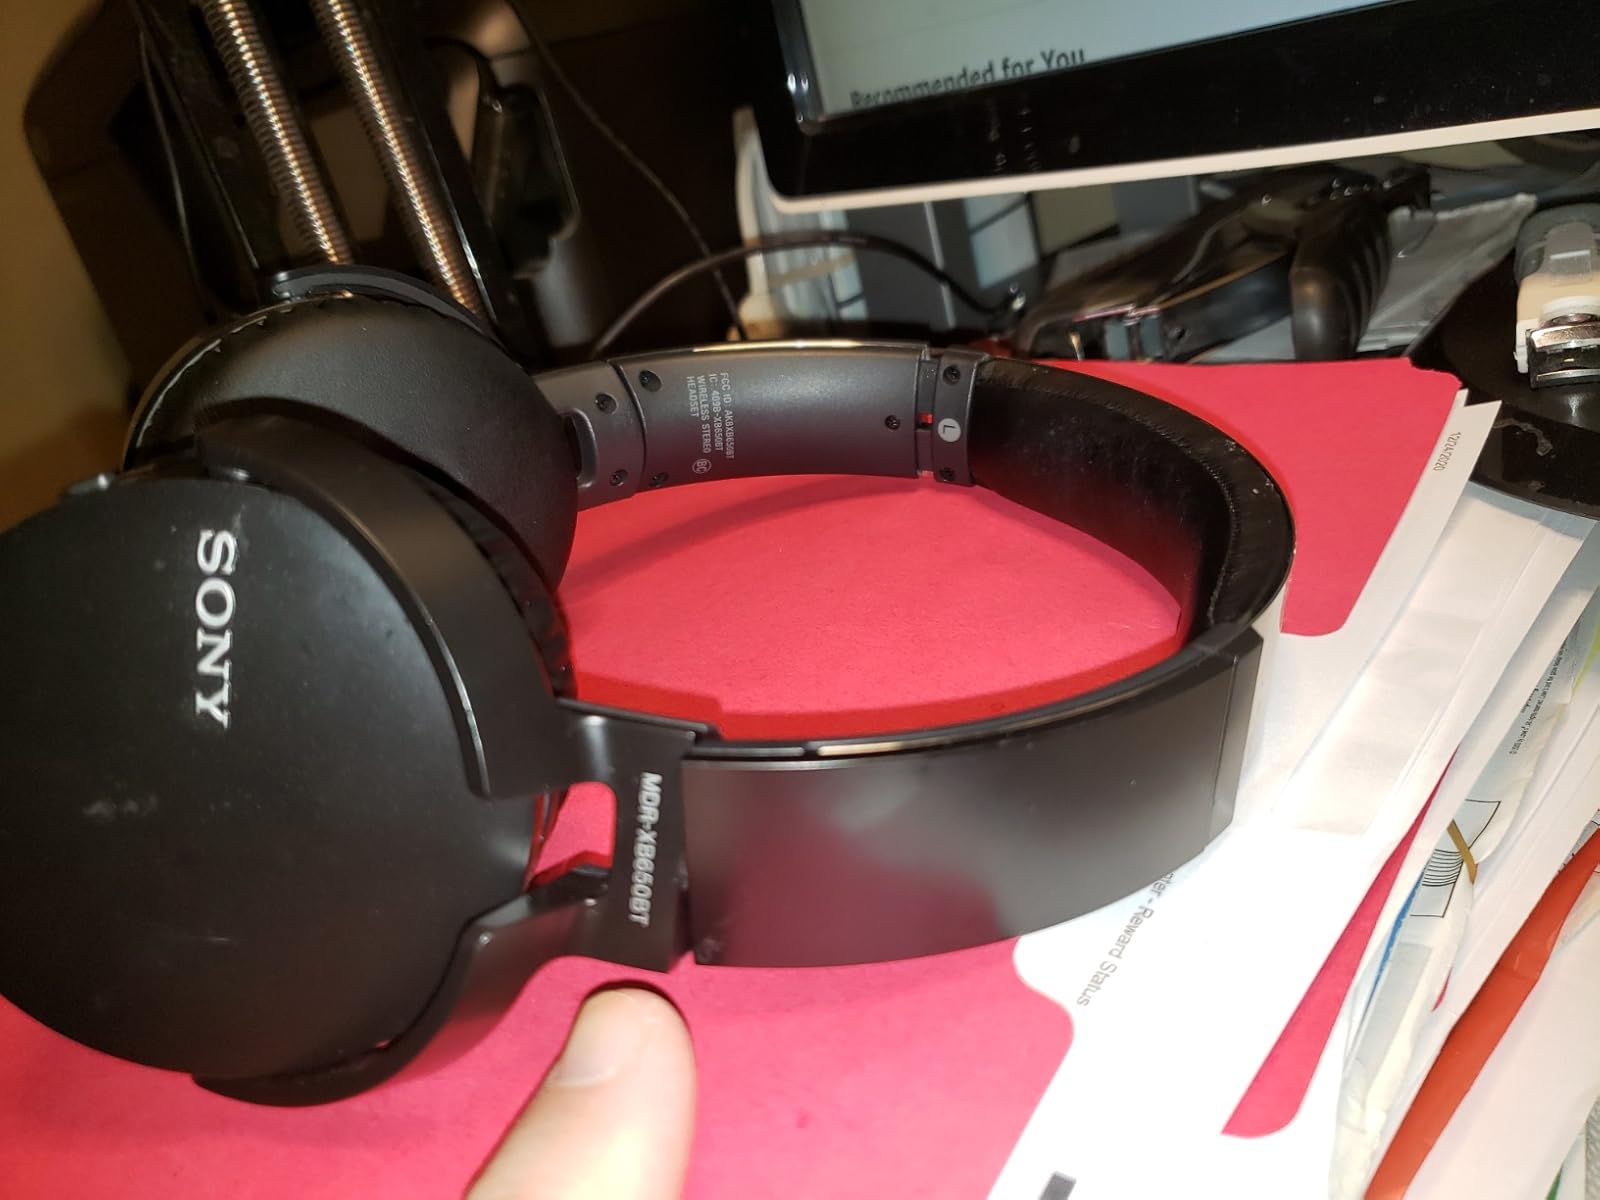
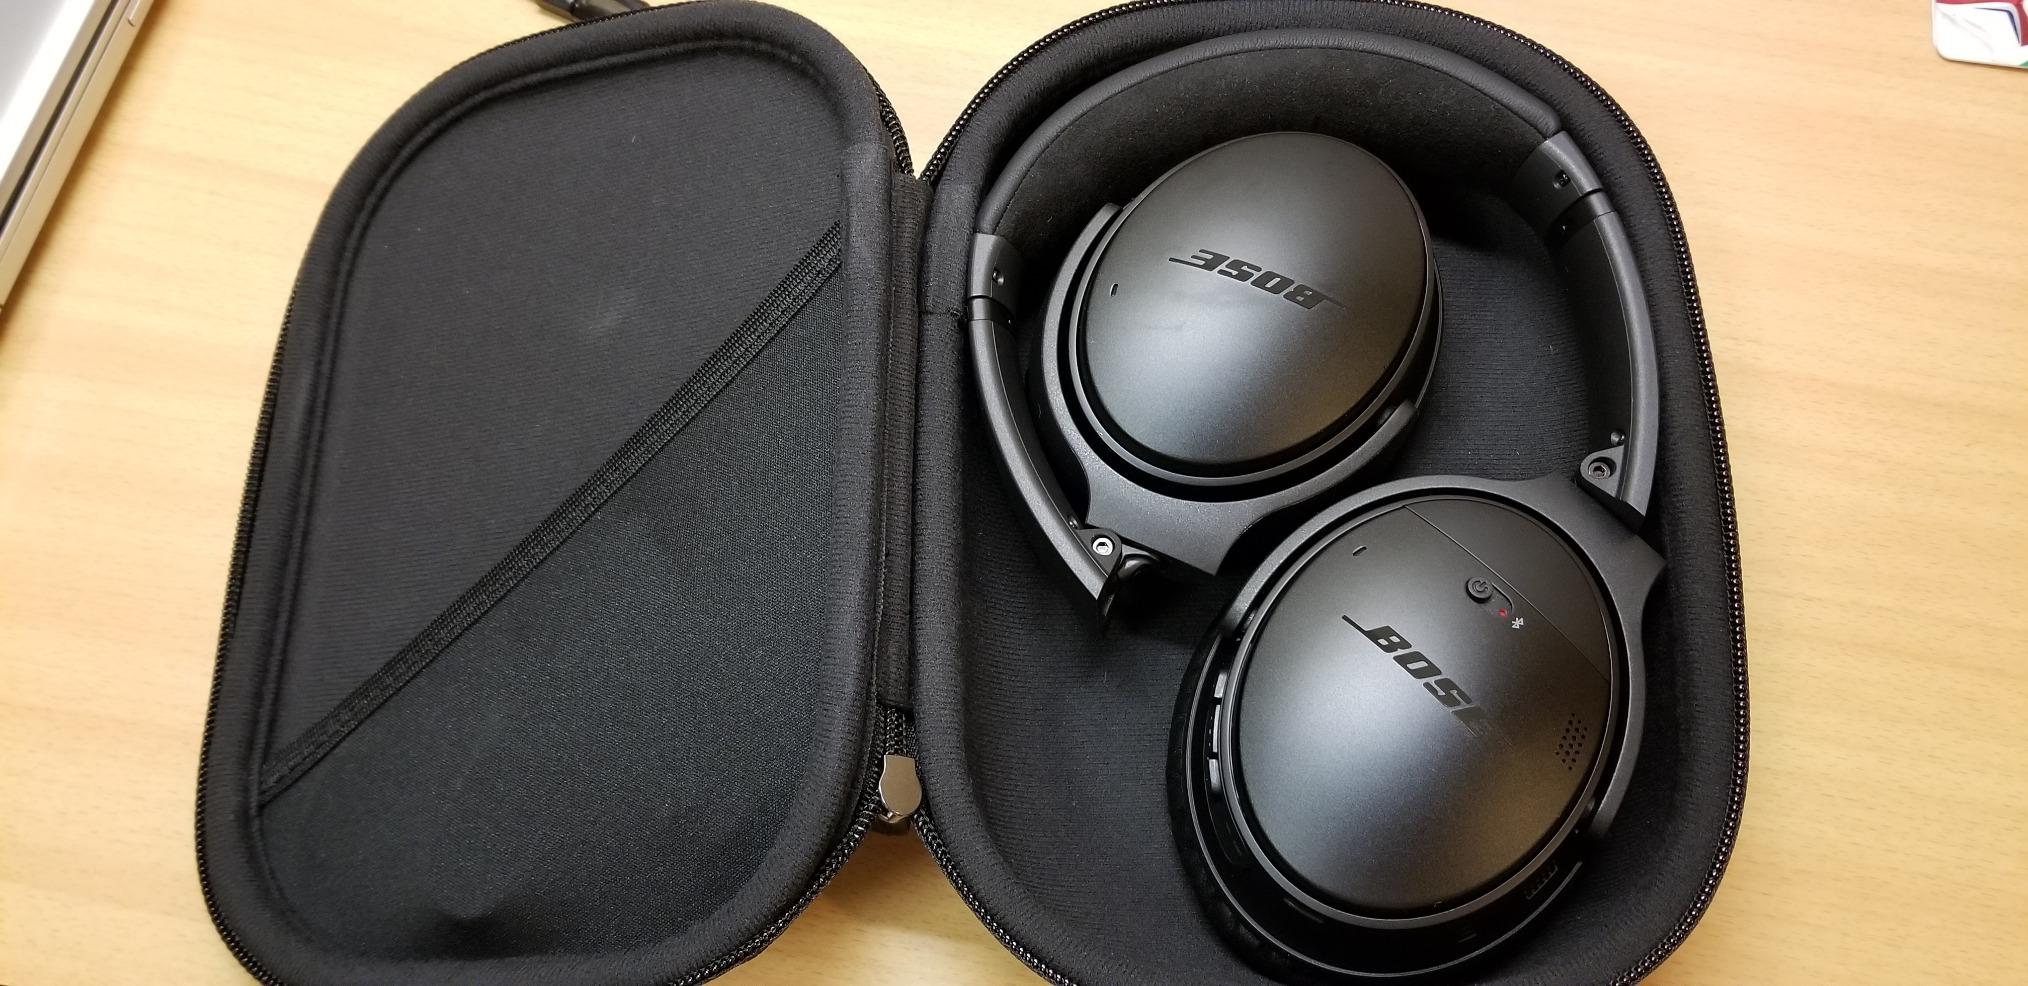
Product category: headphones
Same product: no